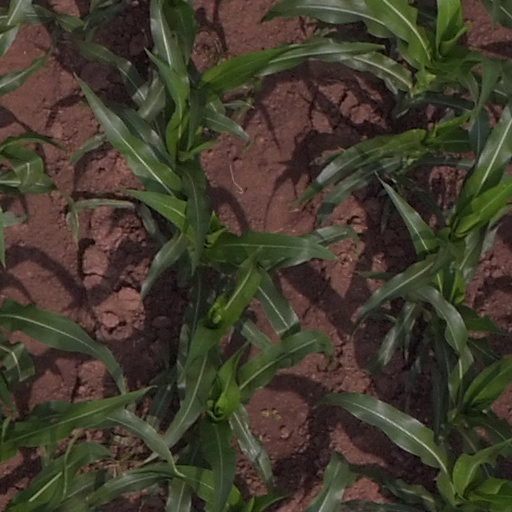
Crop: maize; corn